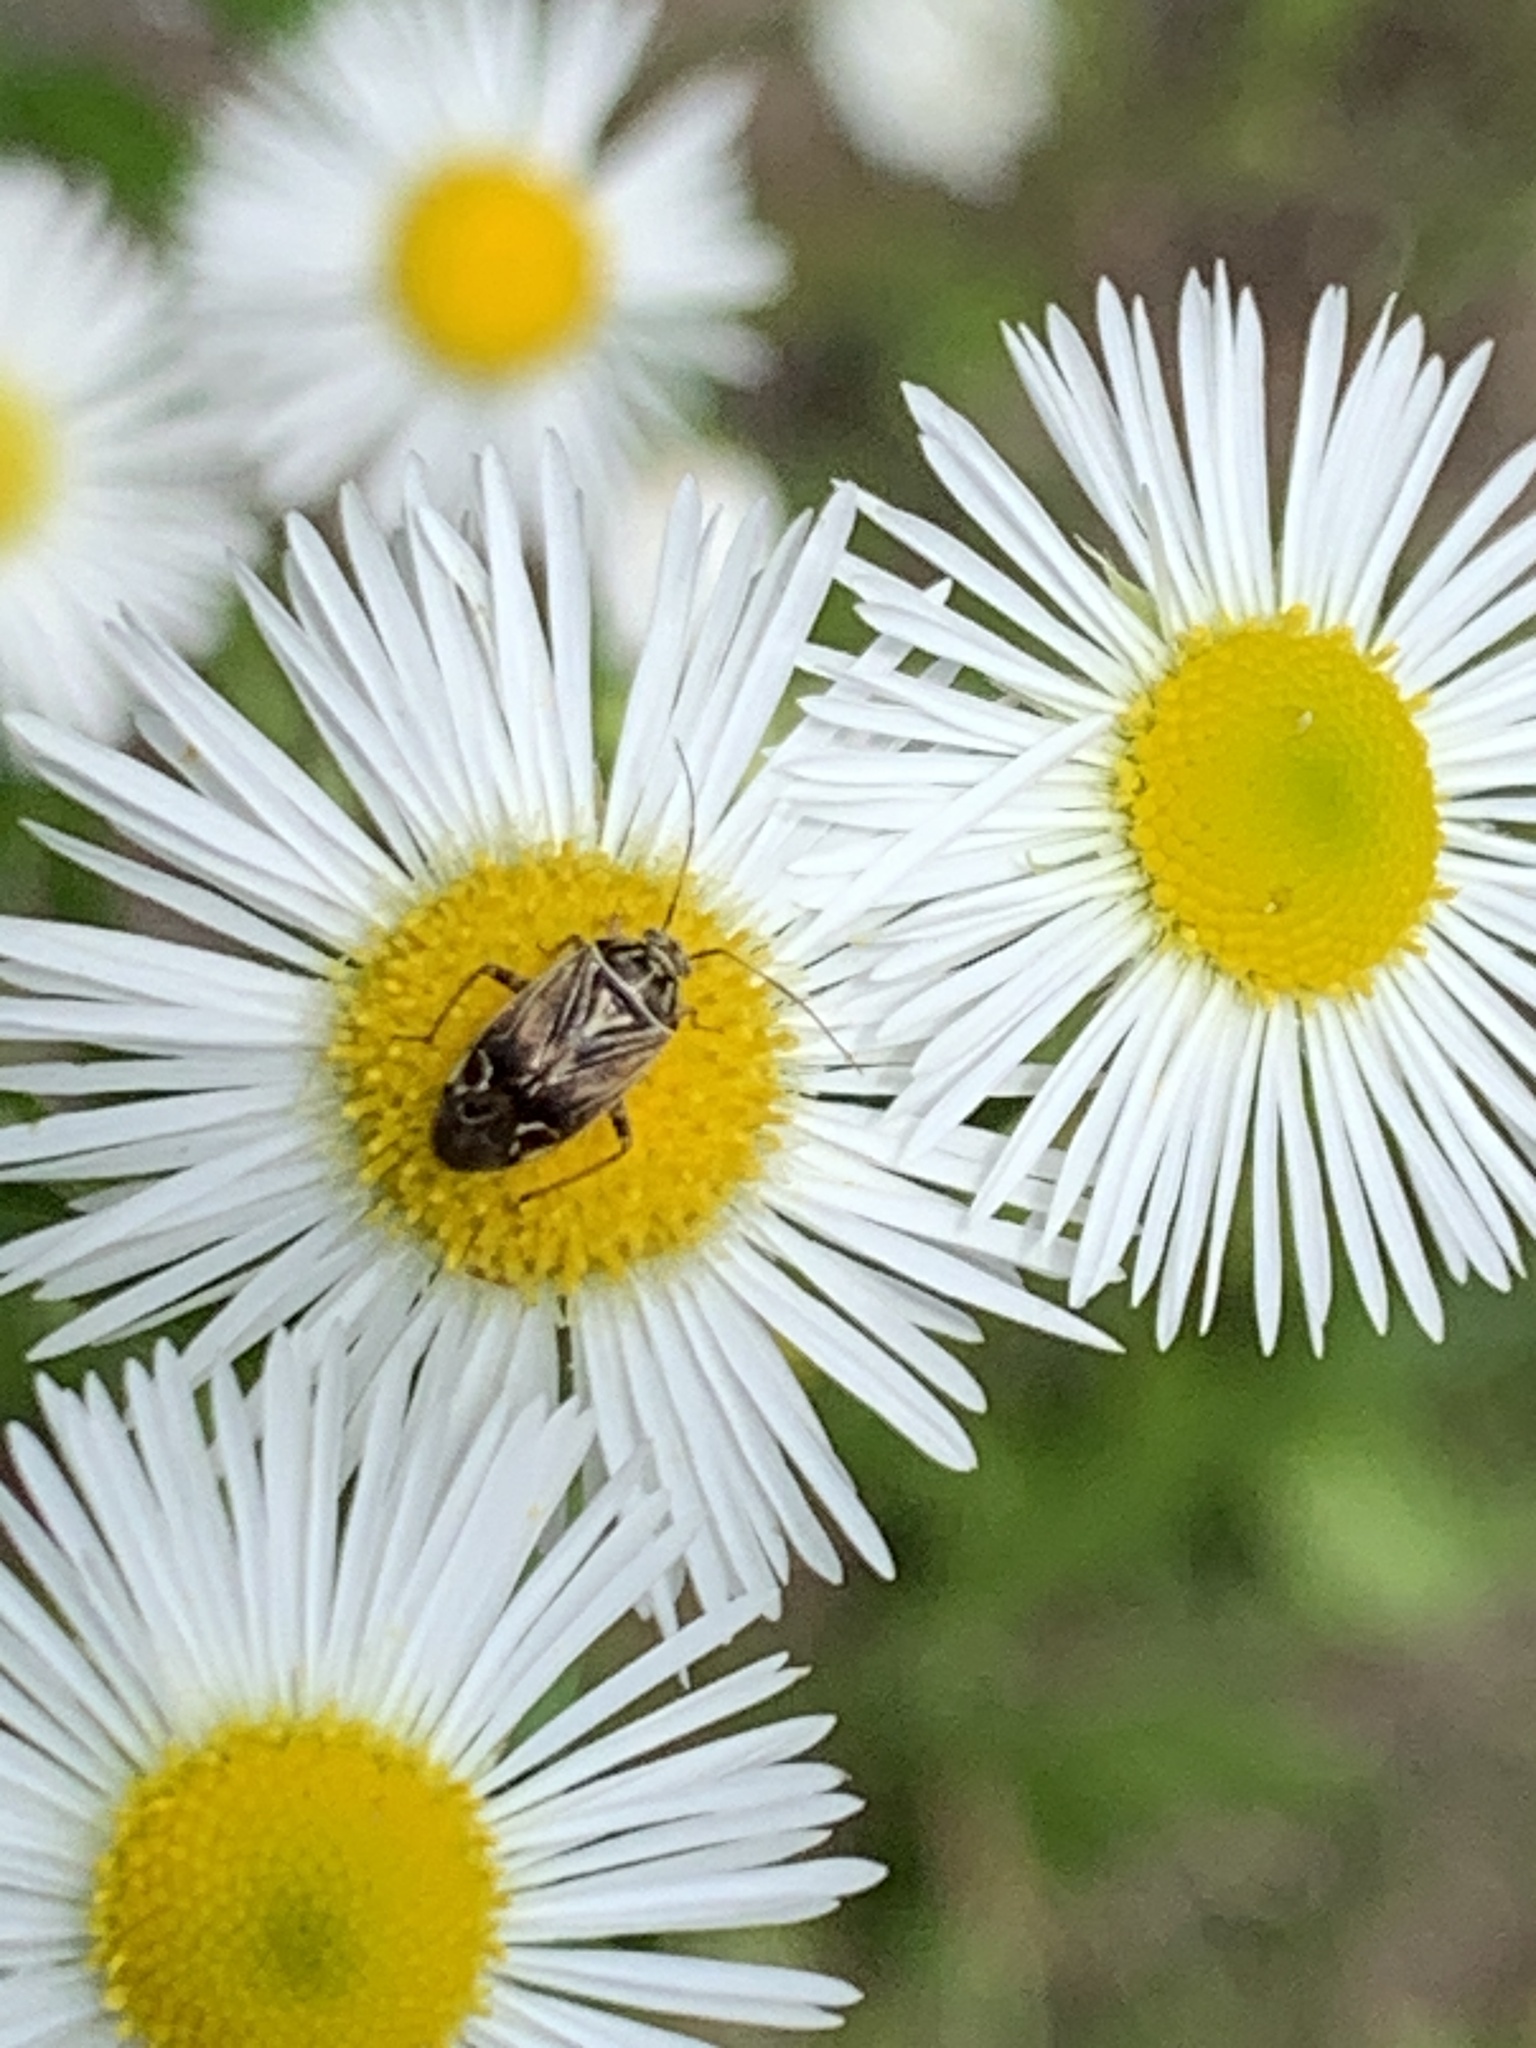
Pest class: lygus_bug